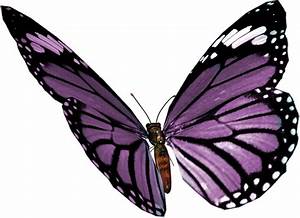
Label: butterfly